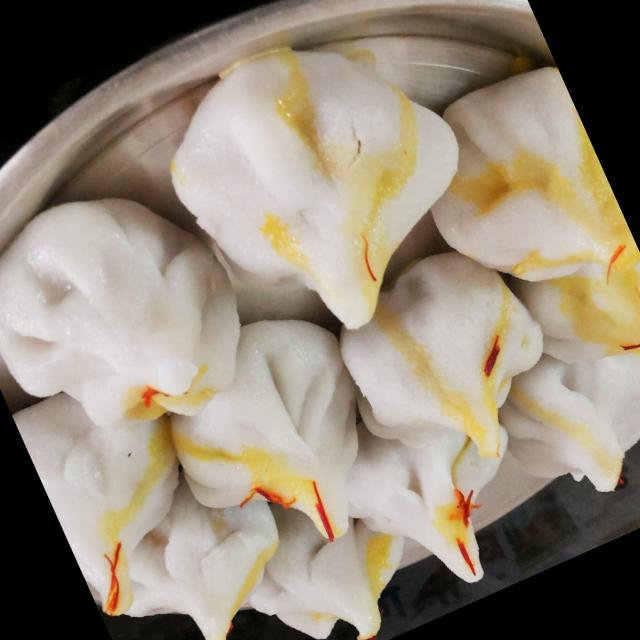
Dish: modak